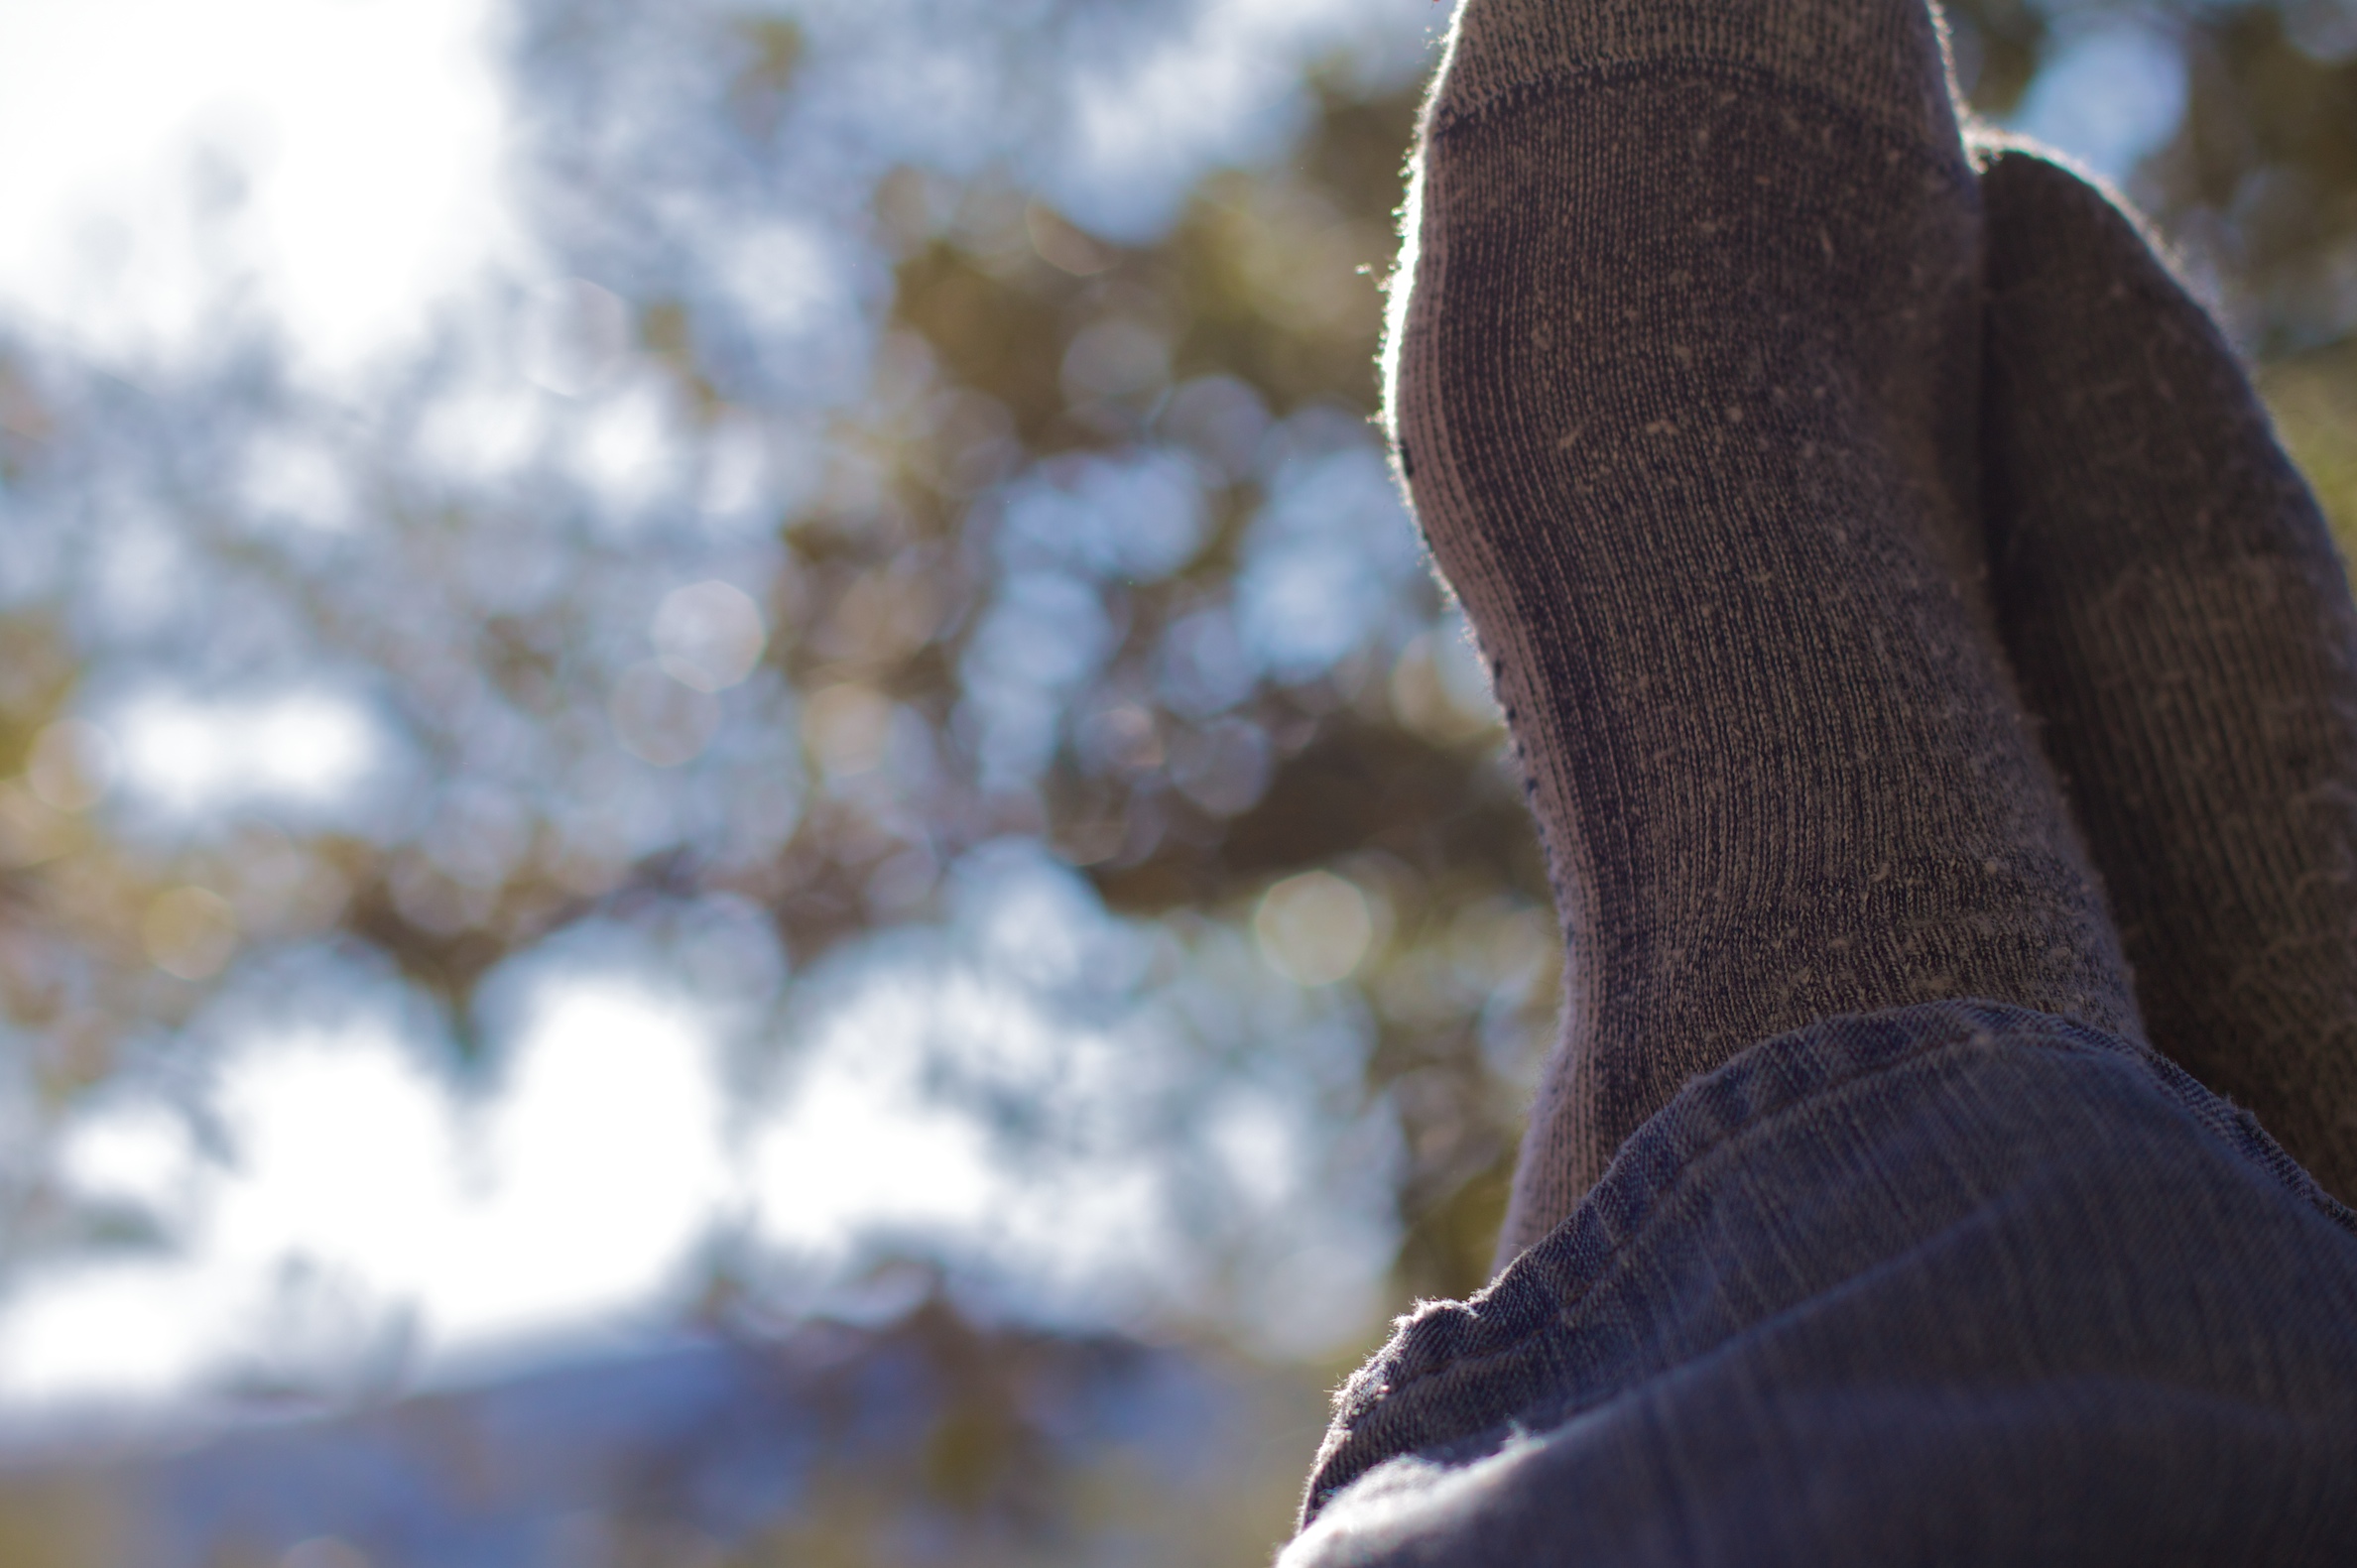
hand, tree, branch, snow, winter, plant, sunlight, leaf, flower, spring, autumn, blue, season, close up, freezing, woody plant